Italian aircraft carrier Cavour

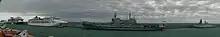
"Cavour" docked at Civitavecchia (near Rome) with frigate "Carlo Bergamini" and a full cast of cruise ships on 30 October 2023

On 19 January 2010, "Cavour" was dispatched to Haiti as part of Operation White Crane, Italy's operation for 2010 Haiti earthquake relief. This was the first mission of the aircraft carrier, where it supplemented international efforts to provide relief for the victims of the 2010 Haiti earthquake.